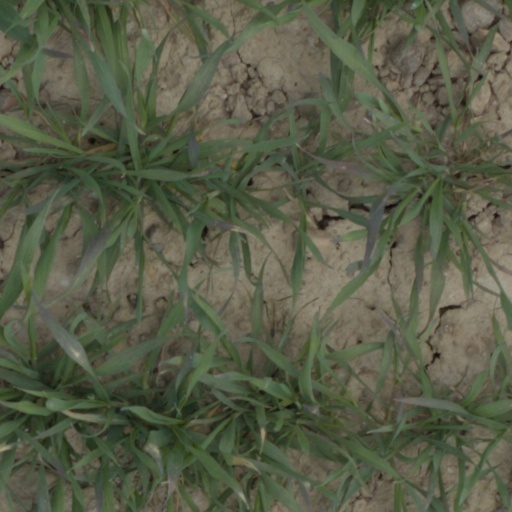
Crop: wheat